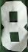
Number: 8